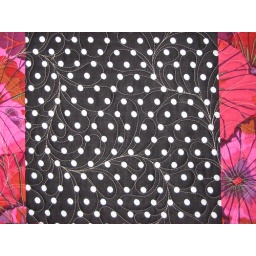
quilt is also bound in a black and white polka dot print